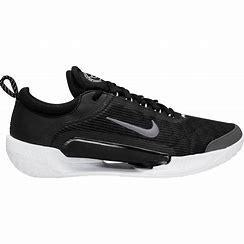
Brand: Nike
Model: Court Zoom NXT